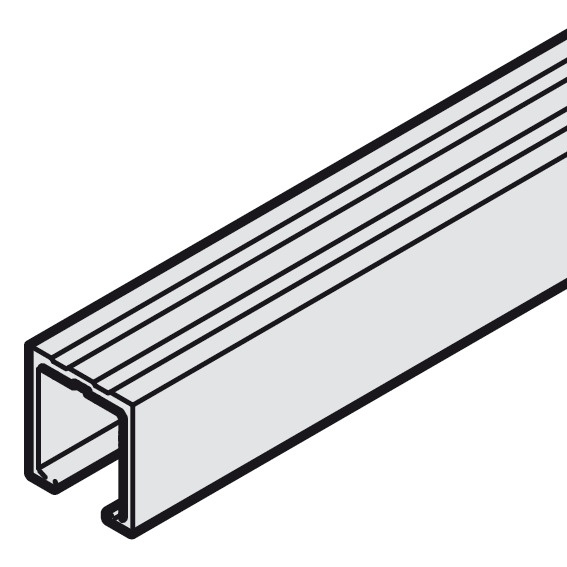
Hafele Aluminum Single Upper Running Track, for Hafele Slido F-Line21, Screw Mounting, 2500 mm length
Brand: Hafele
Category: Sporting Goods > Athletics > Track & Field > Track & Field Training Aids > Track & Field Stopwatch Systems